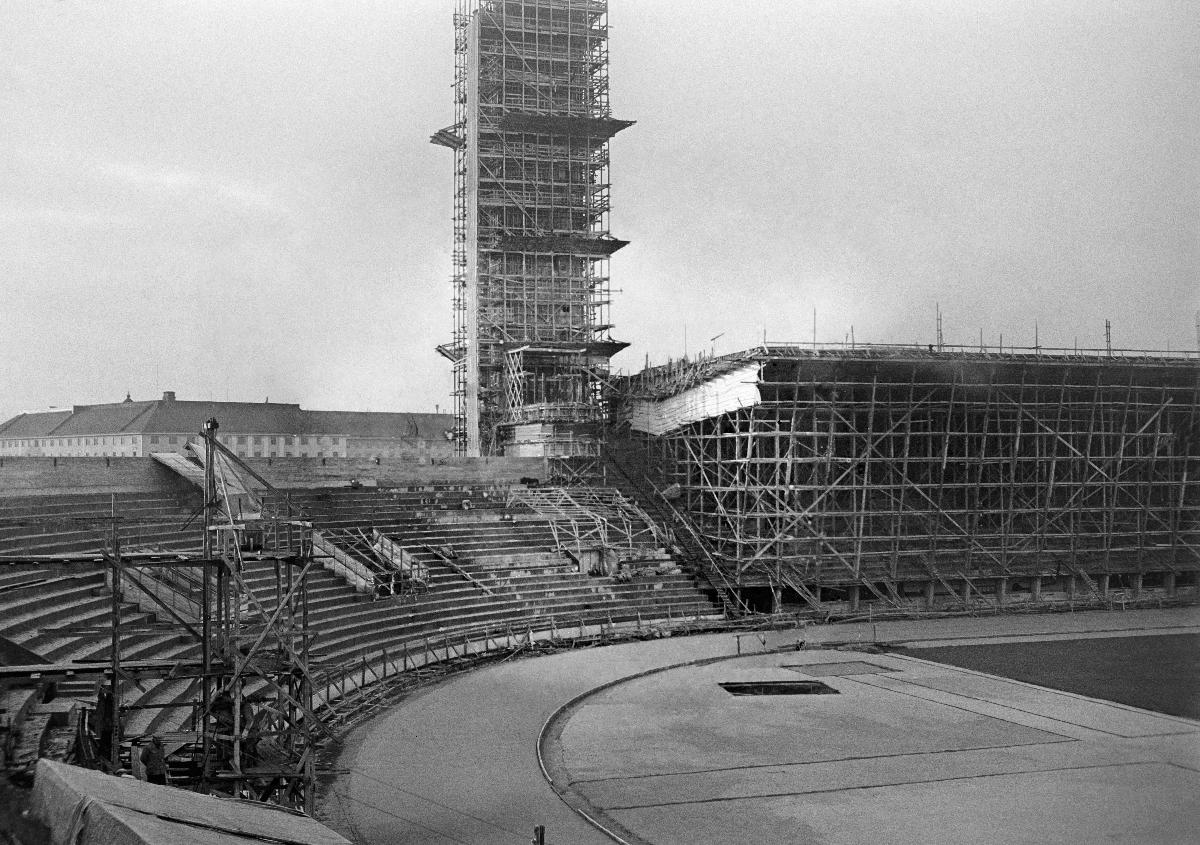
Helsingin Olympiastadionin rakennustyömaa
Helsingfors Olympiastadions byggplats; Construction site of Helsinki Olympic Stadium
sisällön kuvaus: Helsingin Olympiastadionin rakentaminen, Helsinki 1936. content description: The construction of Helsinki Olympic Stadium in 1936. innehållsbeskrivning: Helsingfors Olympiastadions bygge, Helsingfors 1936.
Kuvaaja: Sundström, Hugo, kuvaaja
Vuosi: 1936
Paikka: Suomi, Uusimaa, Helsinki
Aiheet: rakennukset; HBL; rakennustyömaat; stadionit; buildings; building sites; stadiums; sports; construction sites; byggnader; byggplatser; stadion; sport; arkitektur; bygge; stadionbyggnader